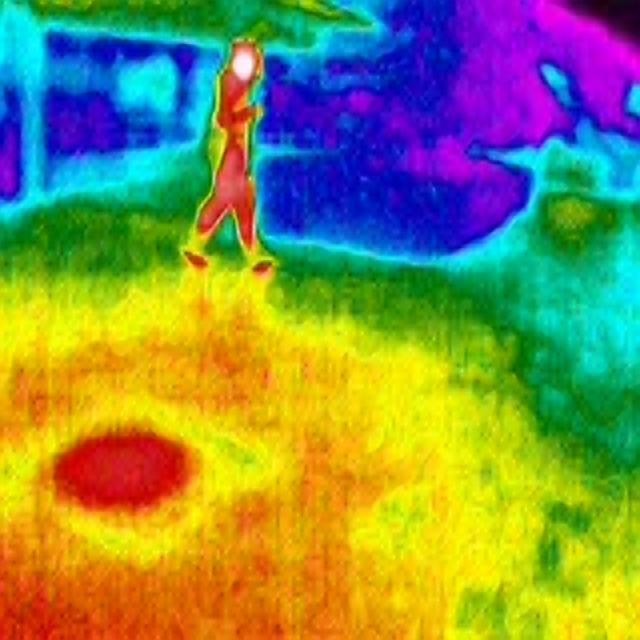
Detected objects:
label: person